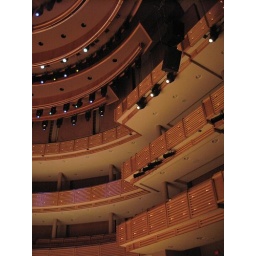
The right side of the concert hall when sitting in the center, floor seats.